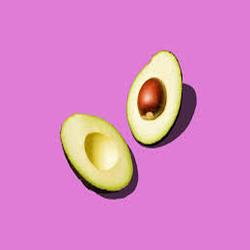
Label: Avocado